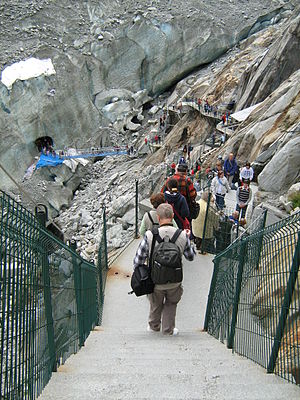
Mer de Glace
Den nederste del af gangstien og grotteåbningen ind i gletsjeren
Nedstigning til isgrotten i Mer de Glace ved Montenvers. August 2007.
Mer de Glace er en gletsjer i den nordligste del af Mont Blancmassivet i den franske del af Alperne tæt på Chamonix i Arve-dalen. Med en længde på omtrent 7 km og en maksimal dybde af 200 m er det den største gletsjer i Frankrig.